Greek junta

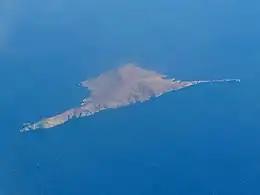
Gyaros, a prison island for dissidents

According to recent research based on new interviews with survivors, in the period from May to November 1973 this combination of interrogation techniques also included the repetition of songs that were popular hits of the time. These were played loudly and repeatedly from loudspeakers. These methods attacked the senses without leaving any visible traces and have been classified since as torture by international organisations.